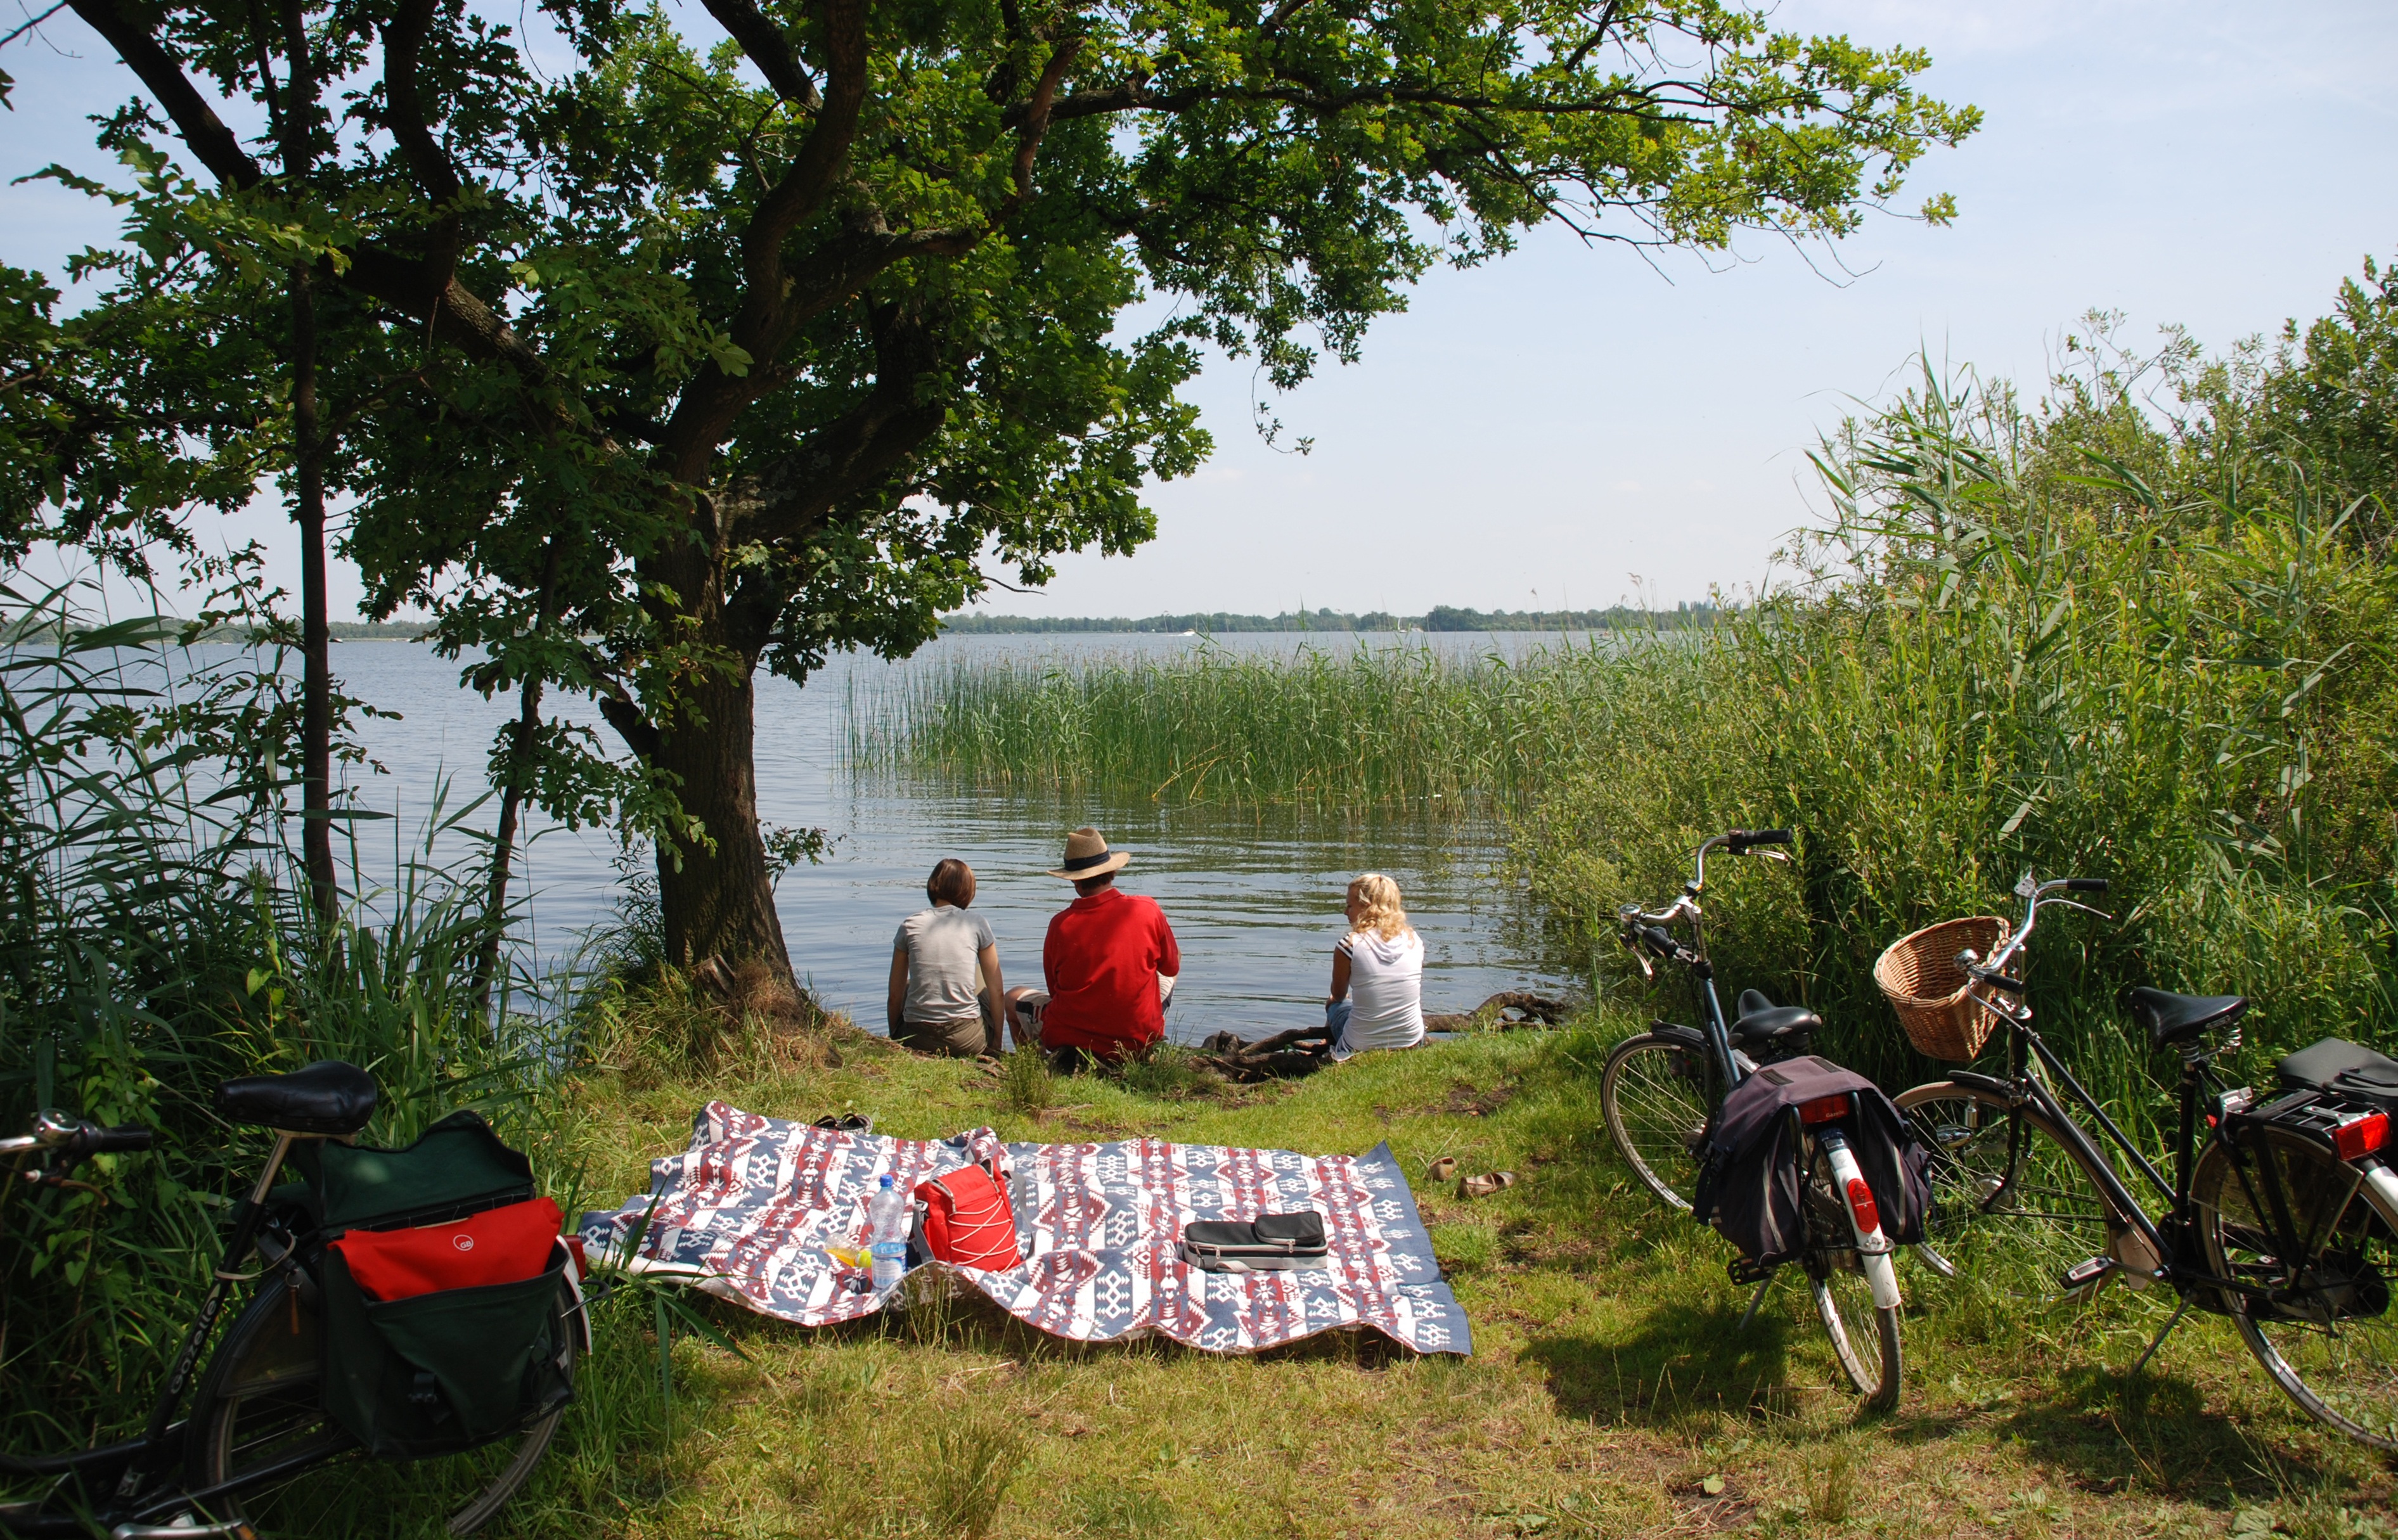
landscape, water, nature, people, bicycle, jungle, community, camping, picnic, netherlands